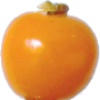
Label: physalis